Patrick Henry College

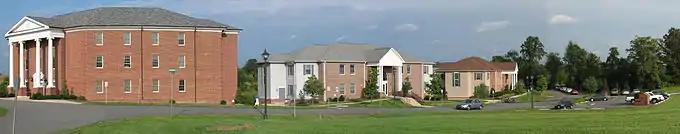
Patrick Henry College Residential Village (prior to the construction of the Barbara Hodel Center)

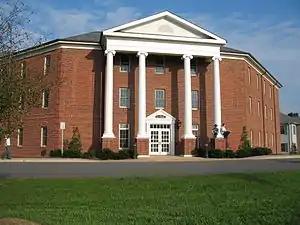
Red Hill

Patrick Henry College is located in the town of Purcellville in rural northern Virginia, approximately northwest of Washington, D.C. The campus currently consists of seven buildings arranged around a retention pond popularly called "Lake Bob", as well as several athletic fields. The oldest structure, Founders Hall, opened in 2000 and contains three classrooms, the college library, and various administrative and faculty offices. It is also home to the offices of the Home School Legal Defense Association. Hanna Rosin, author of "God's Harvard", described the campus as "tiny, less like an Ivy League college than like a Hollywood set of an old Ivy League school." The buildings are of Colonial Revival architecture. The artwork in Founders Hall consists of copies of portraits of the Founding Fathers placed along a staircase, leading to a picture of Patrick Henry at the second Virginia convention which features a light from heaven guiding Henry's speech. The artwork is designed to, in the words of Hanna Rosin, "remind the students that America was founded as a Christian nation."